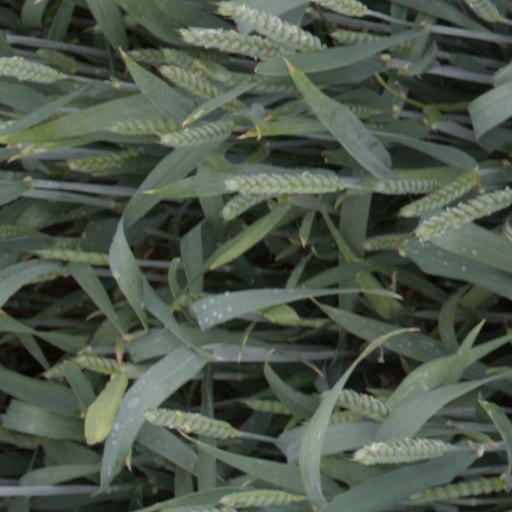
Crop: wheat